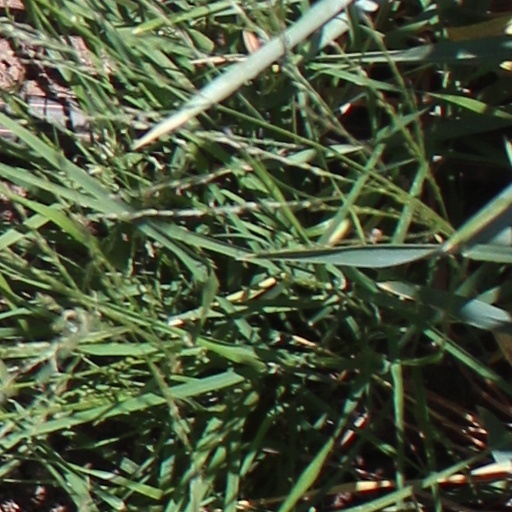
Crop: wheat